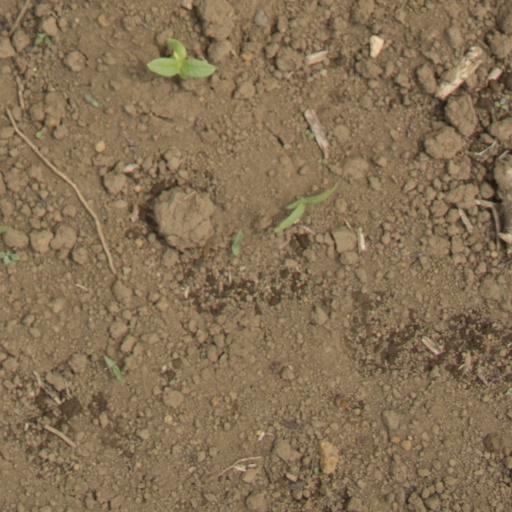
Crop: Jerusalem artichoke